William Gibson

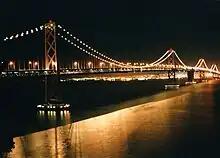
The San Francisco–Oakland Bay Bridge, a fictional squatted version of which constitutes the setting for Gibson's Bridge trilogy

Although much of Gibson's reputation has remained rooted in "Neuromancer", his work continued to evolve conceptually and stylistically. He next intended to write an unrelated postmodern space opera, titled "The Log of the Mustang Sally", but reneged on the contract with Arbor House after a falling out over the dustjacket art of their hardcover of "Count Zero". Abandoning "The Log of the Mustang Sally", Gibson instead wrote "Mona Lisa Overdrive" (1988), which in the words of Larry McCaffery "turned off the lights" on cyberpunk literature. It was a culmination of his previous two novels, set in the same universe with shared characters, thereby completing the Sprawl trilogy. The trilogy solidified Gibson's reputation, with both later novels also earning Nebula and Hugo Award and Locus SF Award nominations.